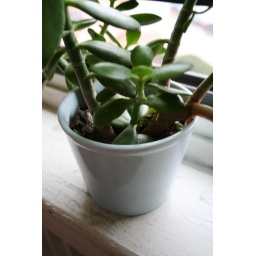
One of my favorite plants in a blue pot